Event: Nepal Earthquake
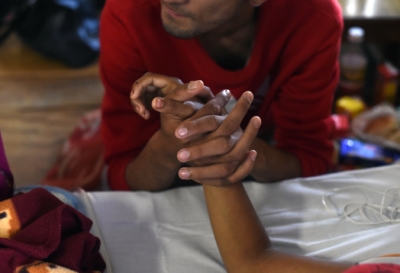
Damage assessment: no_damage